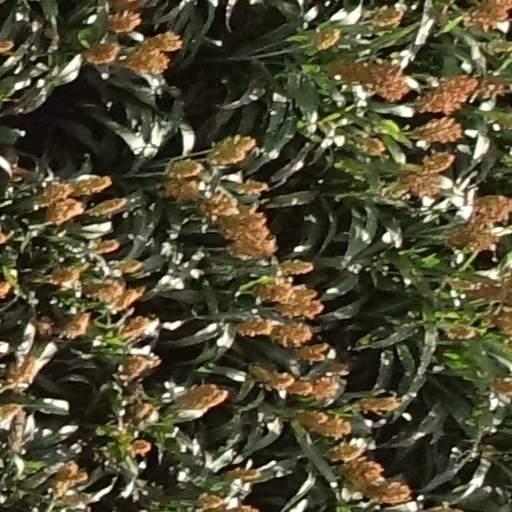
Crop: sorghum